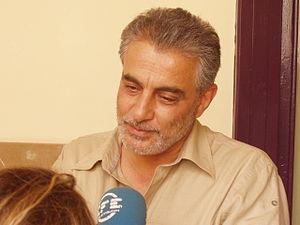
Tayseer Allouni est un journaliste hispano-syrien, né à Deir ez-Zor en Syrie le 20 mars 1955. Appartenant à la chaîne de télévision qatari Al Jazeera, il est le premier journaliste à avoir fait une interview avec Oussama ben Laden après les attentats du 11 septembre 2001.